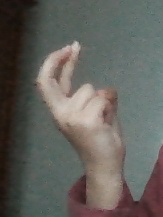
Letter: zay